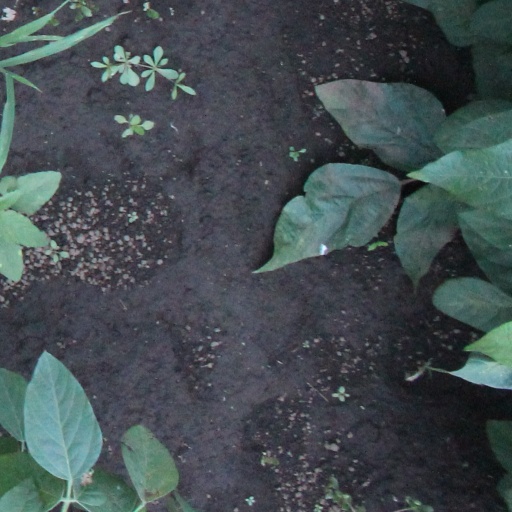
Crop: soybean